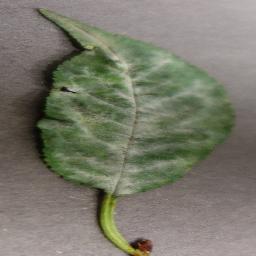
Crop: cherry
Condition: (including_sour)_powdery_mildew